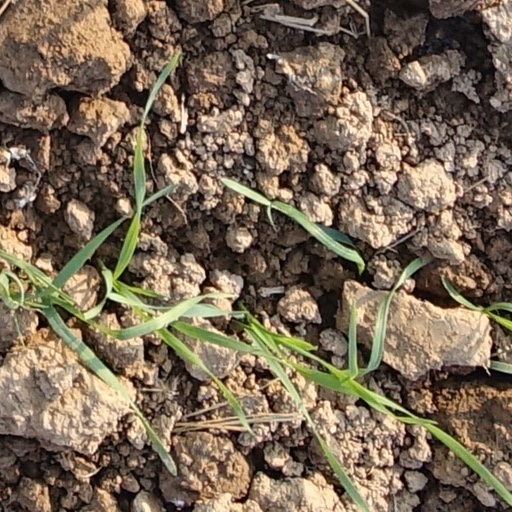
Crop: wheat